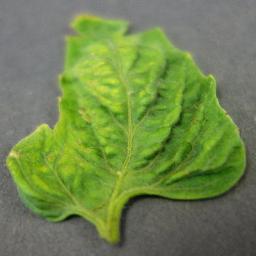
Label: Tomato___Tomato_Yellow_Leaf_Curl_Virus